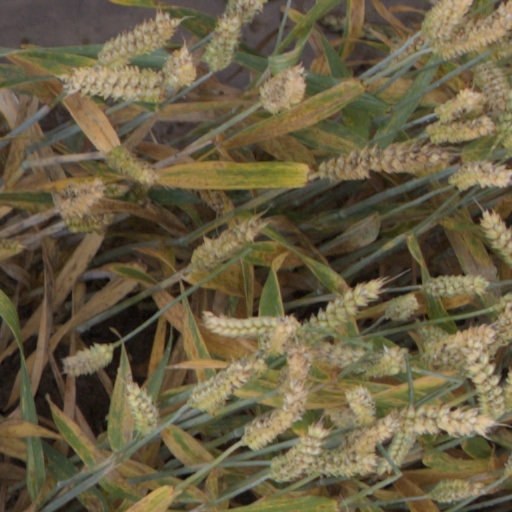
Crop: wheat